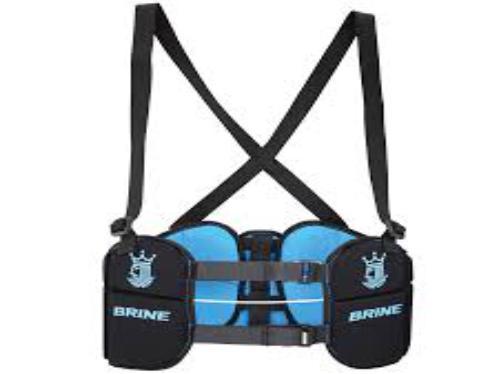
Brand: brine
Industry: Clothes